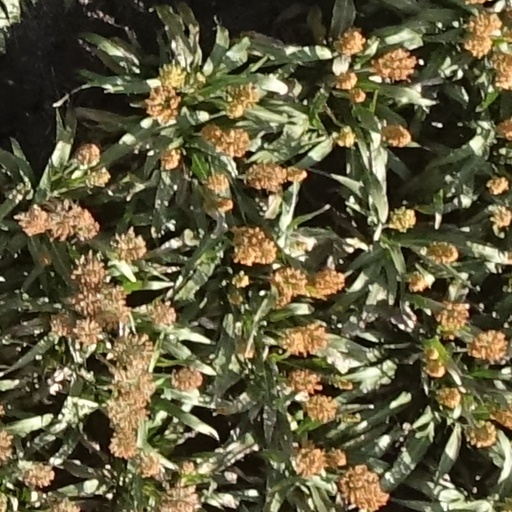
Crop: sorghum